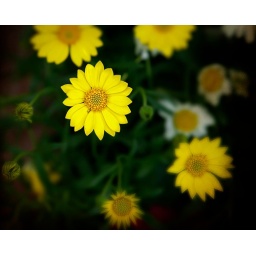
small yellow flowers at the botanical garden at the Mall in Washington, DC